European colonization of the Americas

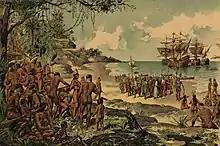
Discovery of Brazil

During the early period of exploration, conquest, and settlement, 1492–1550, the overseas possessions claimed by Spain were only loosely controlled by the crown. With the conquests of the Aztecs and the Incas, the New World now commanded the crown's attention. Both Mexico and Peru had dense, hierarchically organized indigenous populations that could be incorporated and ruled. Even more importantly, both Mexico and Peru had large deposits of silver, which became the economic motor of the Spanish empire and transformed the world economy. In Peru, the singular, hugely rich silver mine of Potosí was worked by traditional forced indigenous labor drafts, known as the mit'a. In Mexico, silver was found outside the zone of dense indigenous settlement, so laborers migrated to the mines in Guanajuato and Zacatecas. The crown established the Council of the Indies in 1524, based in Seville, and issued laws of the Indies to assert its power against the early conquerors. The crown created the viceroyalty of New Spain and the viceroyalty of Peru to tighten crown control over these rich prizes of conquest.